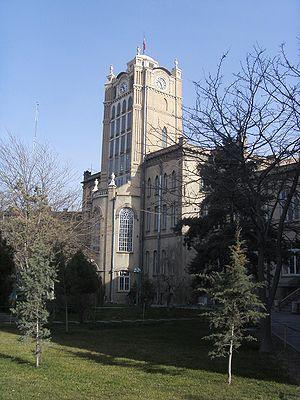
Tabriz, est la capitale de la province de l'Azerbaïdjan oriental, au nord-ouest de l'Iran. Elle se trouve sur le cours de la rivière Talkheh, près du lac d'Ourmia, à proximité des frontières de la République d'Azerbaïdjan et de l'Arménie. Sa population s'élève à 1 424 641 habitants.